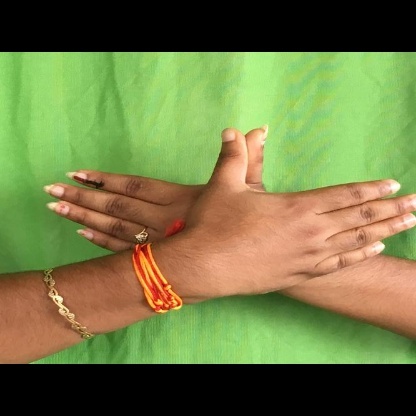
Mudra: Garuda